Graham Bonnet

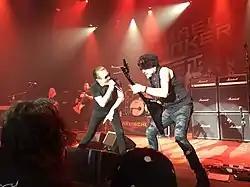
Graham singing with Michael Schenker in 2019

He collaborated in the Stardust Reverie Project, a supergroup featuring Zak Stevens and Lynn Meredith among others. Their first album "Ancient Rites of the Moon" was released in April 2014. He contributed on vocals in one track of the second Stardust Reverie album "Proclamation of Shadows", which came out in March 2015.